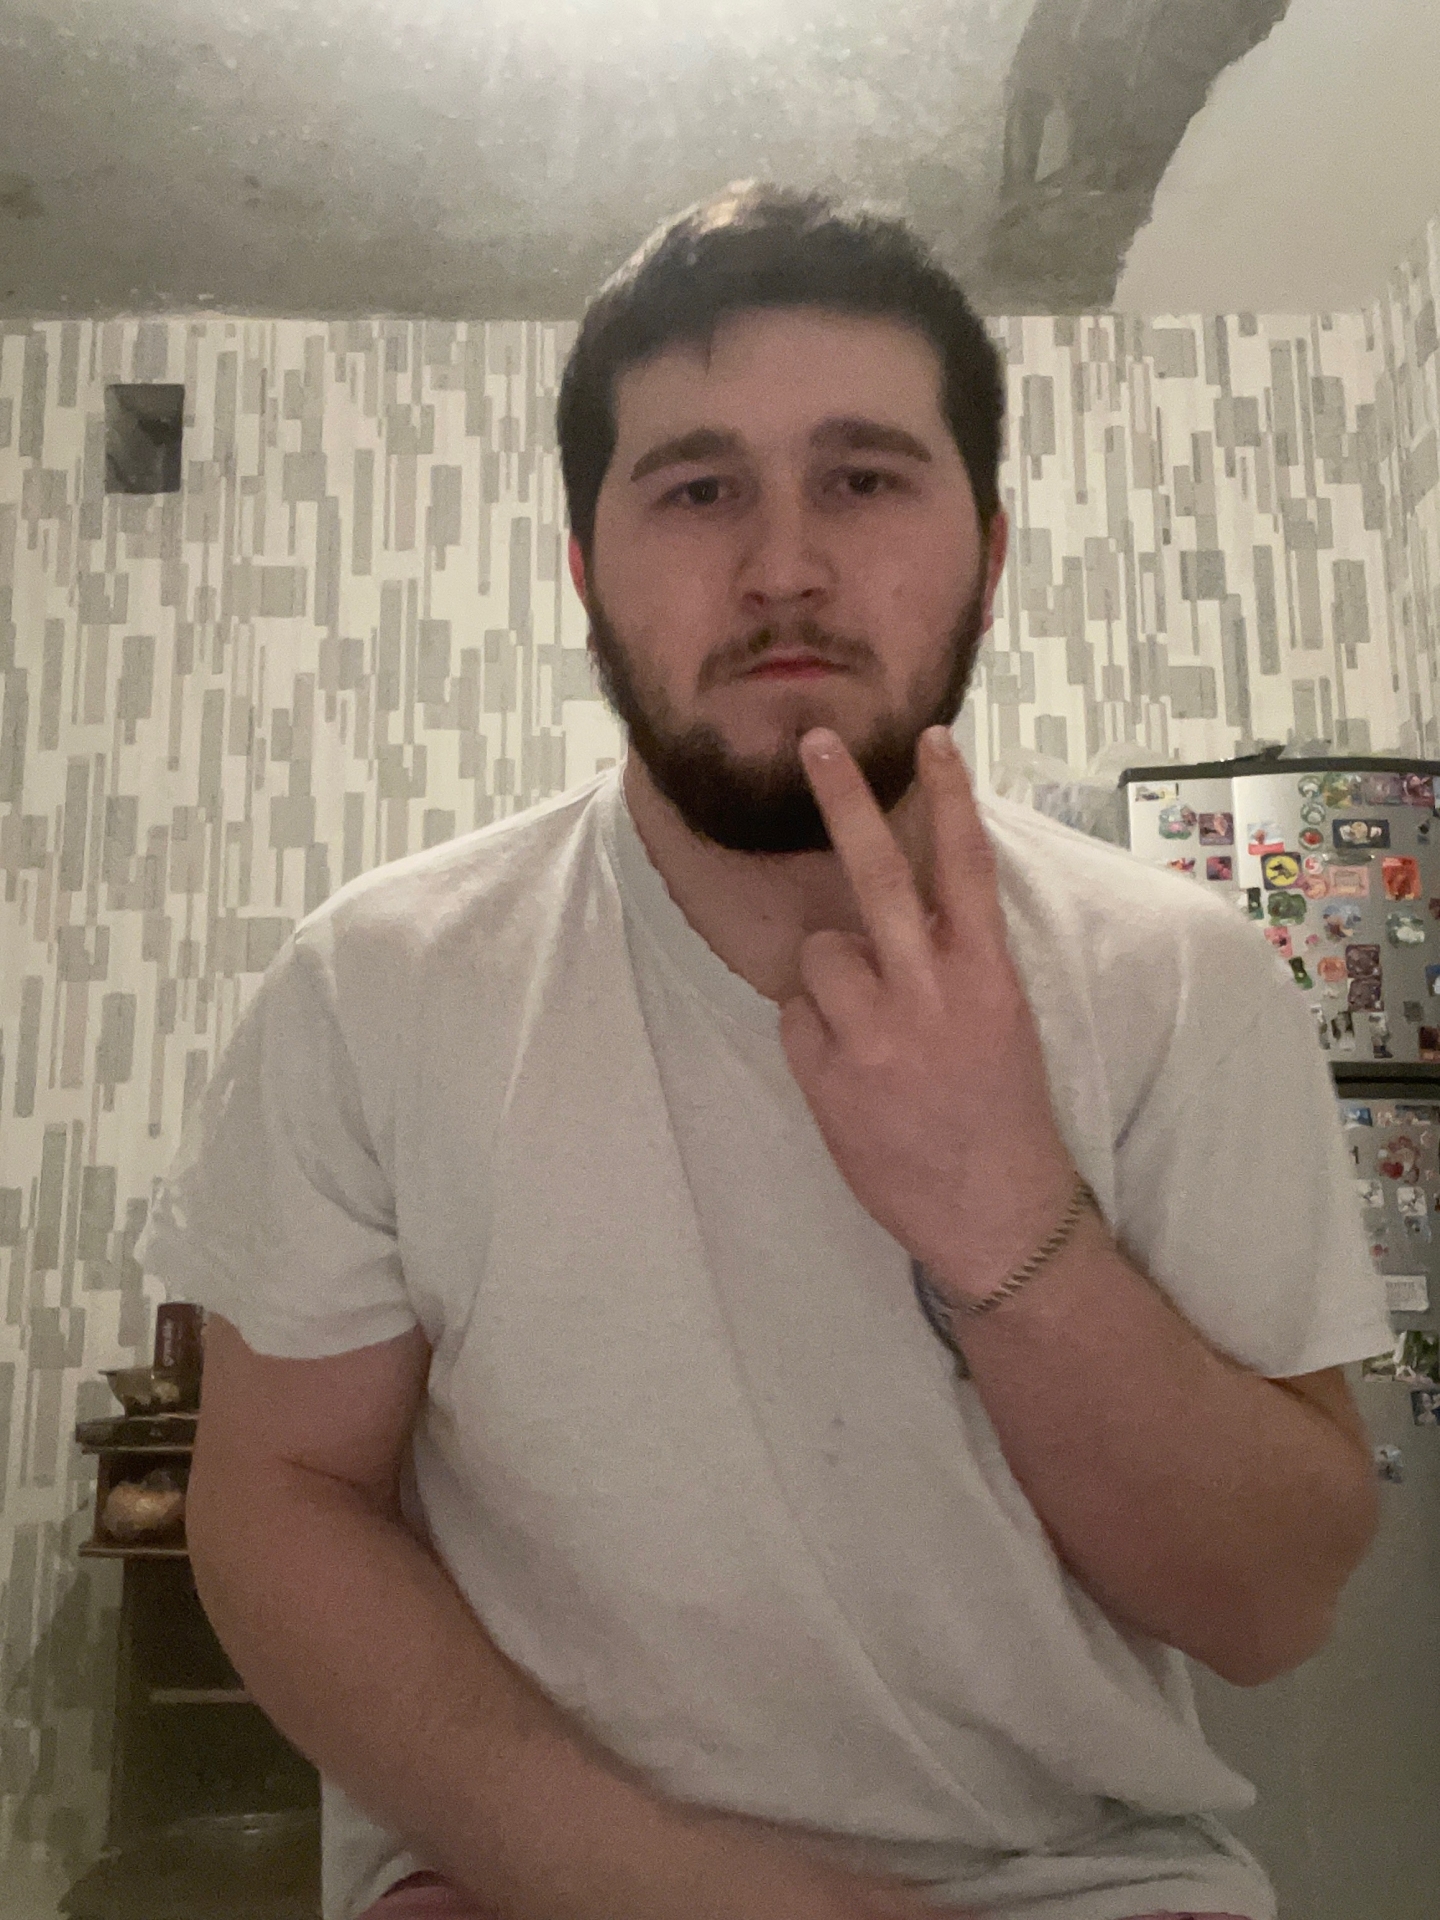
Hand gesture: peace_inverted